Bill Hazlett

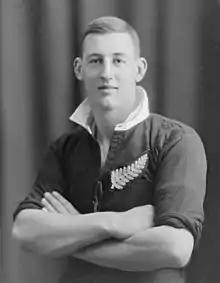

William Edgar Hazlett (8 November 1905 – 13 April 1978) was a New Zealand rugby union player, farmer, racehorse owner and breeder.